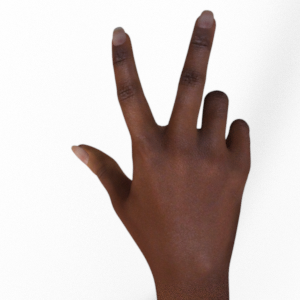
Label: scissors